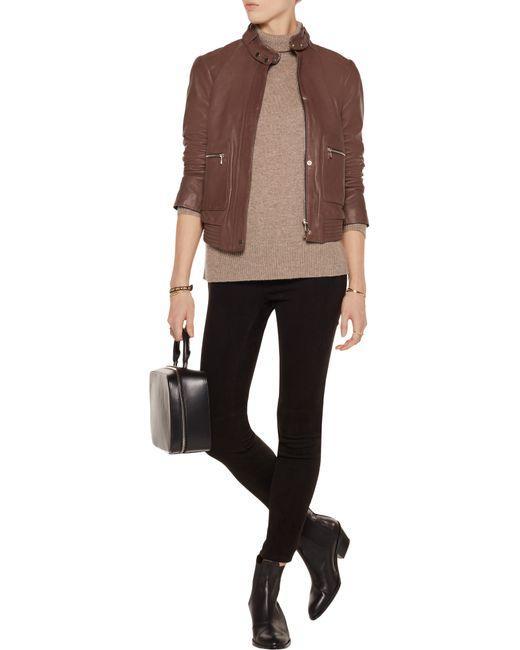
Braune trendige Damenlederjacke mit schwarzer Hose und Stiefeln